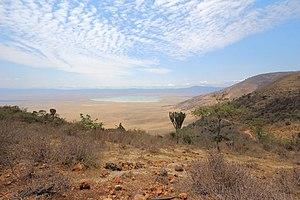
Cratère du Ngorongoro (Tanzanie)
Le cratère du Ngorongoro est une vaste caldeira circulaire de plus de vingt kilomètres de diamètre située au cœur du massif du Ngorongoro, dans le nord de la Tanzanie, dans la branche orientale de la vallée du grand rift.